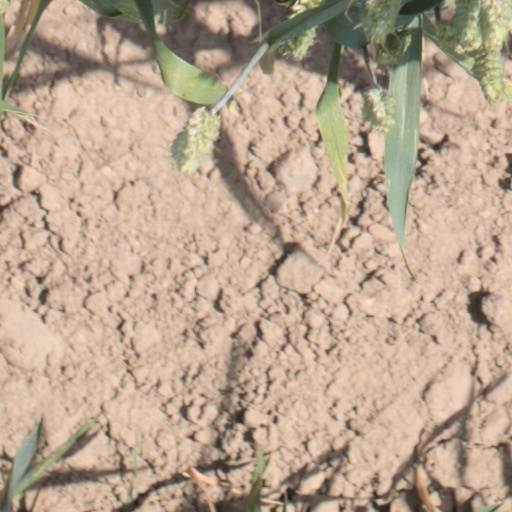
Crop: wheat